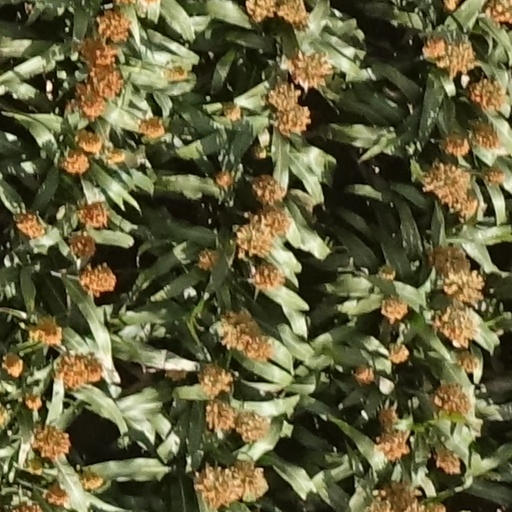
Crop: sorghum